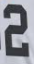
Number: 2